Rishra

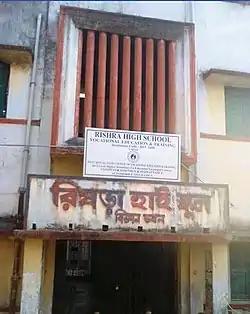
Rishra High School

Rishra is positioned between Serampore to the north, Konnagar to the south, Delhi Highway to the west and the Hooghly river to the east. Rishra can be broadly divided into two parts mainly: East Rishra (the eastern side of the Rishra railway station bound by River Hooghly) and West Rishra (the western side of the Rishra railway station extended up to Delhi Highway). West Rishra is also known as Morepukur.